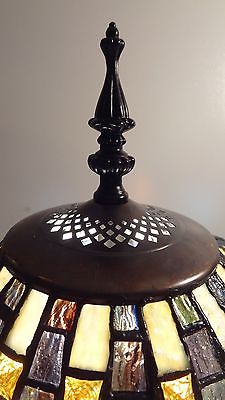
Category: lamp